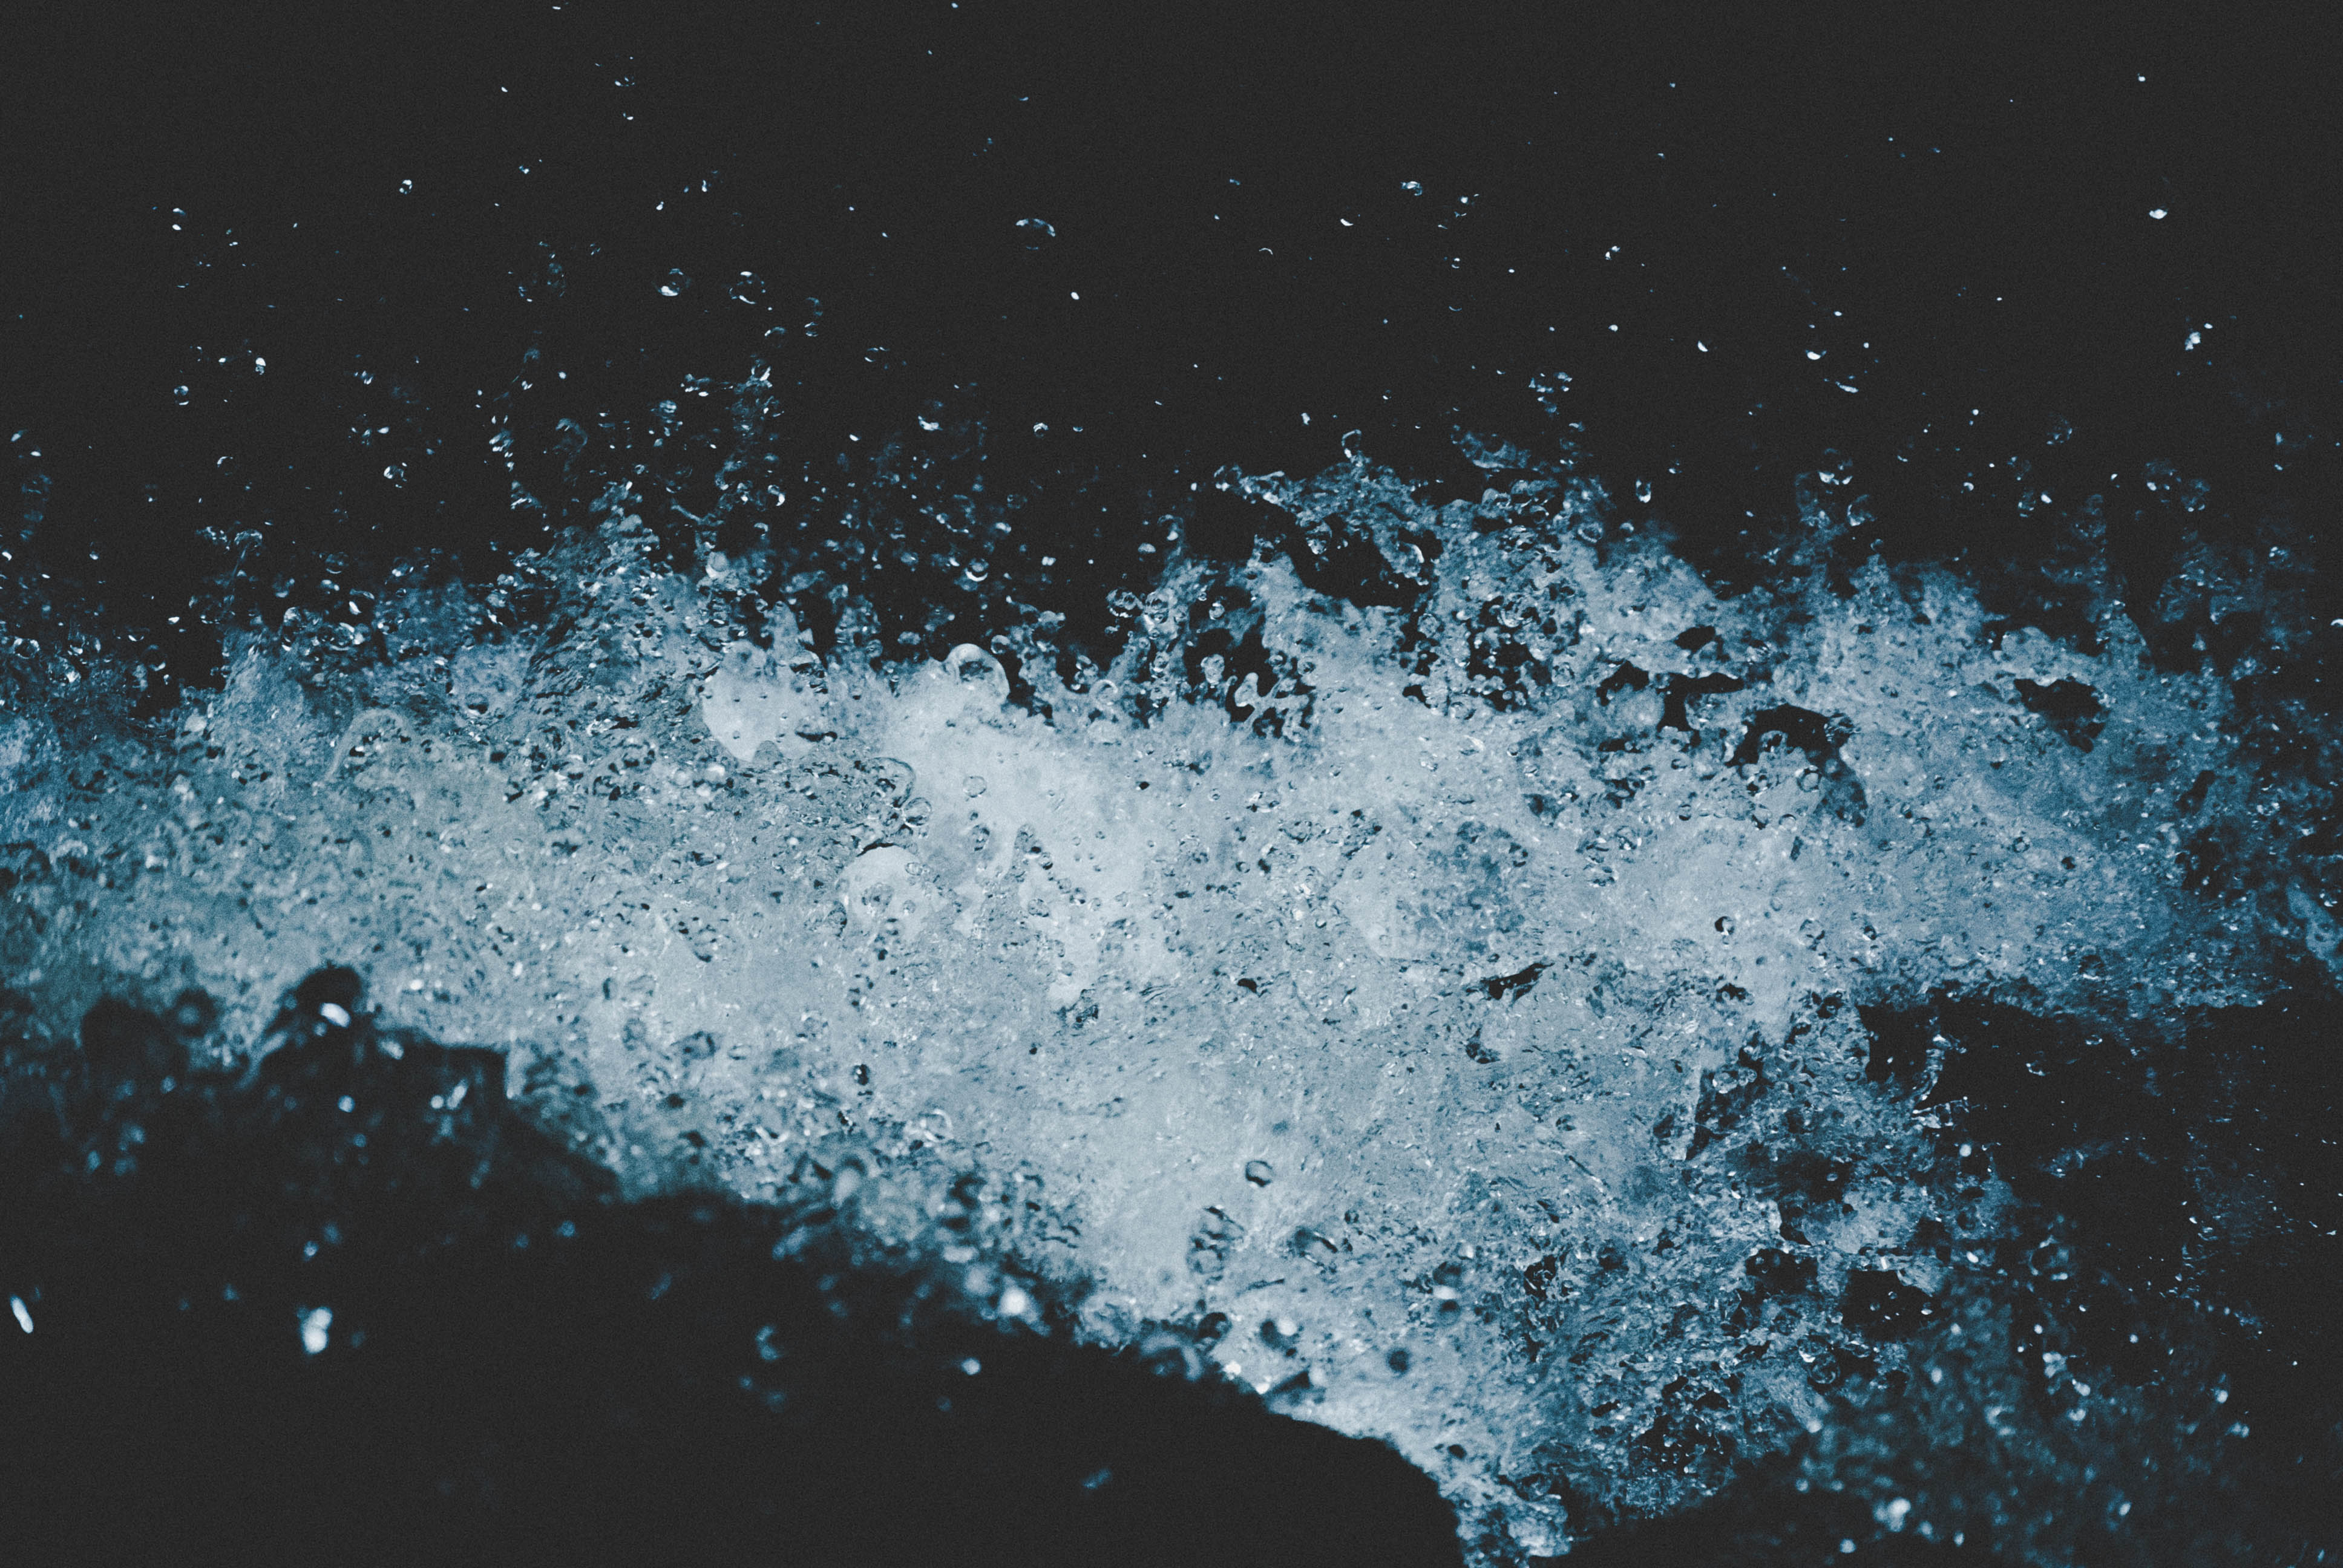
sky, night, wave, frost, atmosphere, reflection, blue, outer space, freezing, computer wallpaper